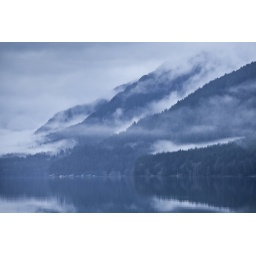
Tattered clouds hanging over the mountains surrounding Lake Crescent at twilight, Olympic National Park, Washington, USA, February, Olympic_Park_Lake_Crescent-6499